André Bizette-Lindet

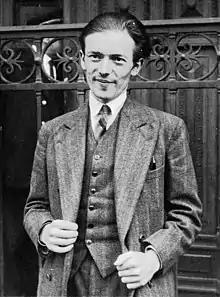
The sculptor in the year he won the Prix de Rome

André Bizette-Lindet (28 February 1906 – 28 December 1998) was a French sculptor. He won the Prix de Rome for sculpture in 1930. His work is held in many churches, public buildings and memorials in France and other countries.